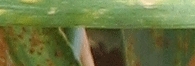
Label: Wheat___Brown_Rust